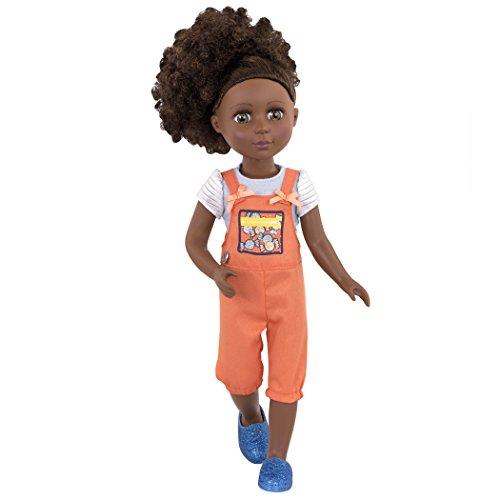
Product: Glitter Girls by Battat - Sweet Tooth Outfit -14" Doll Clothes - Toys, Clothes & Accessories For Girls 3-Year-Old & Up
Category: Toys & Games | Dolls & Accessories | Doll Accessories | Clothing & Shoes
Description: “Sweet Tooth” outfit – sparkle and shine in these colorful and fun glitter Girls doll clothes for 14-inch 36.8cm dolls.
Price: $9.95
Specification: ProductDimensions:4.5x1.5x6inches|ItemWeight:4.8ounces|ShippingWeight:4.8ounces(Viewshippingratesandpolicies)|DomesticShipping:ItemcanbeshippedwithinU.S.|InternationalShipping:ThisitemcanbeshippedtoselectcountriesoutsideoftheU.S.LearnMore|ASIN:B07C9BFLM7|Itemmodelnumber:GG50115Z|Manufacturerrecommendedage:36months-8years